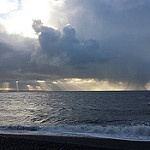
Label: sea